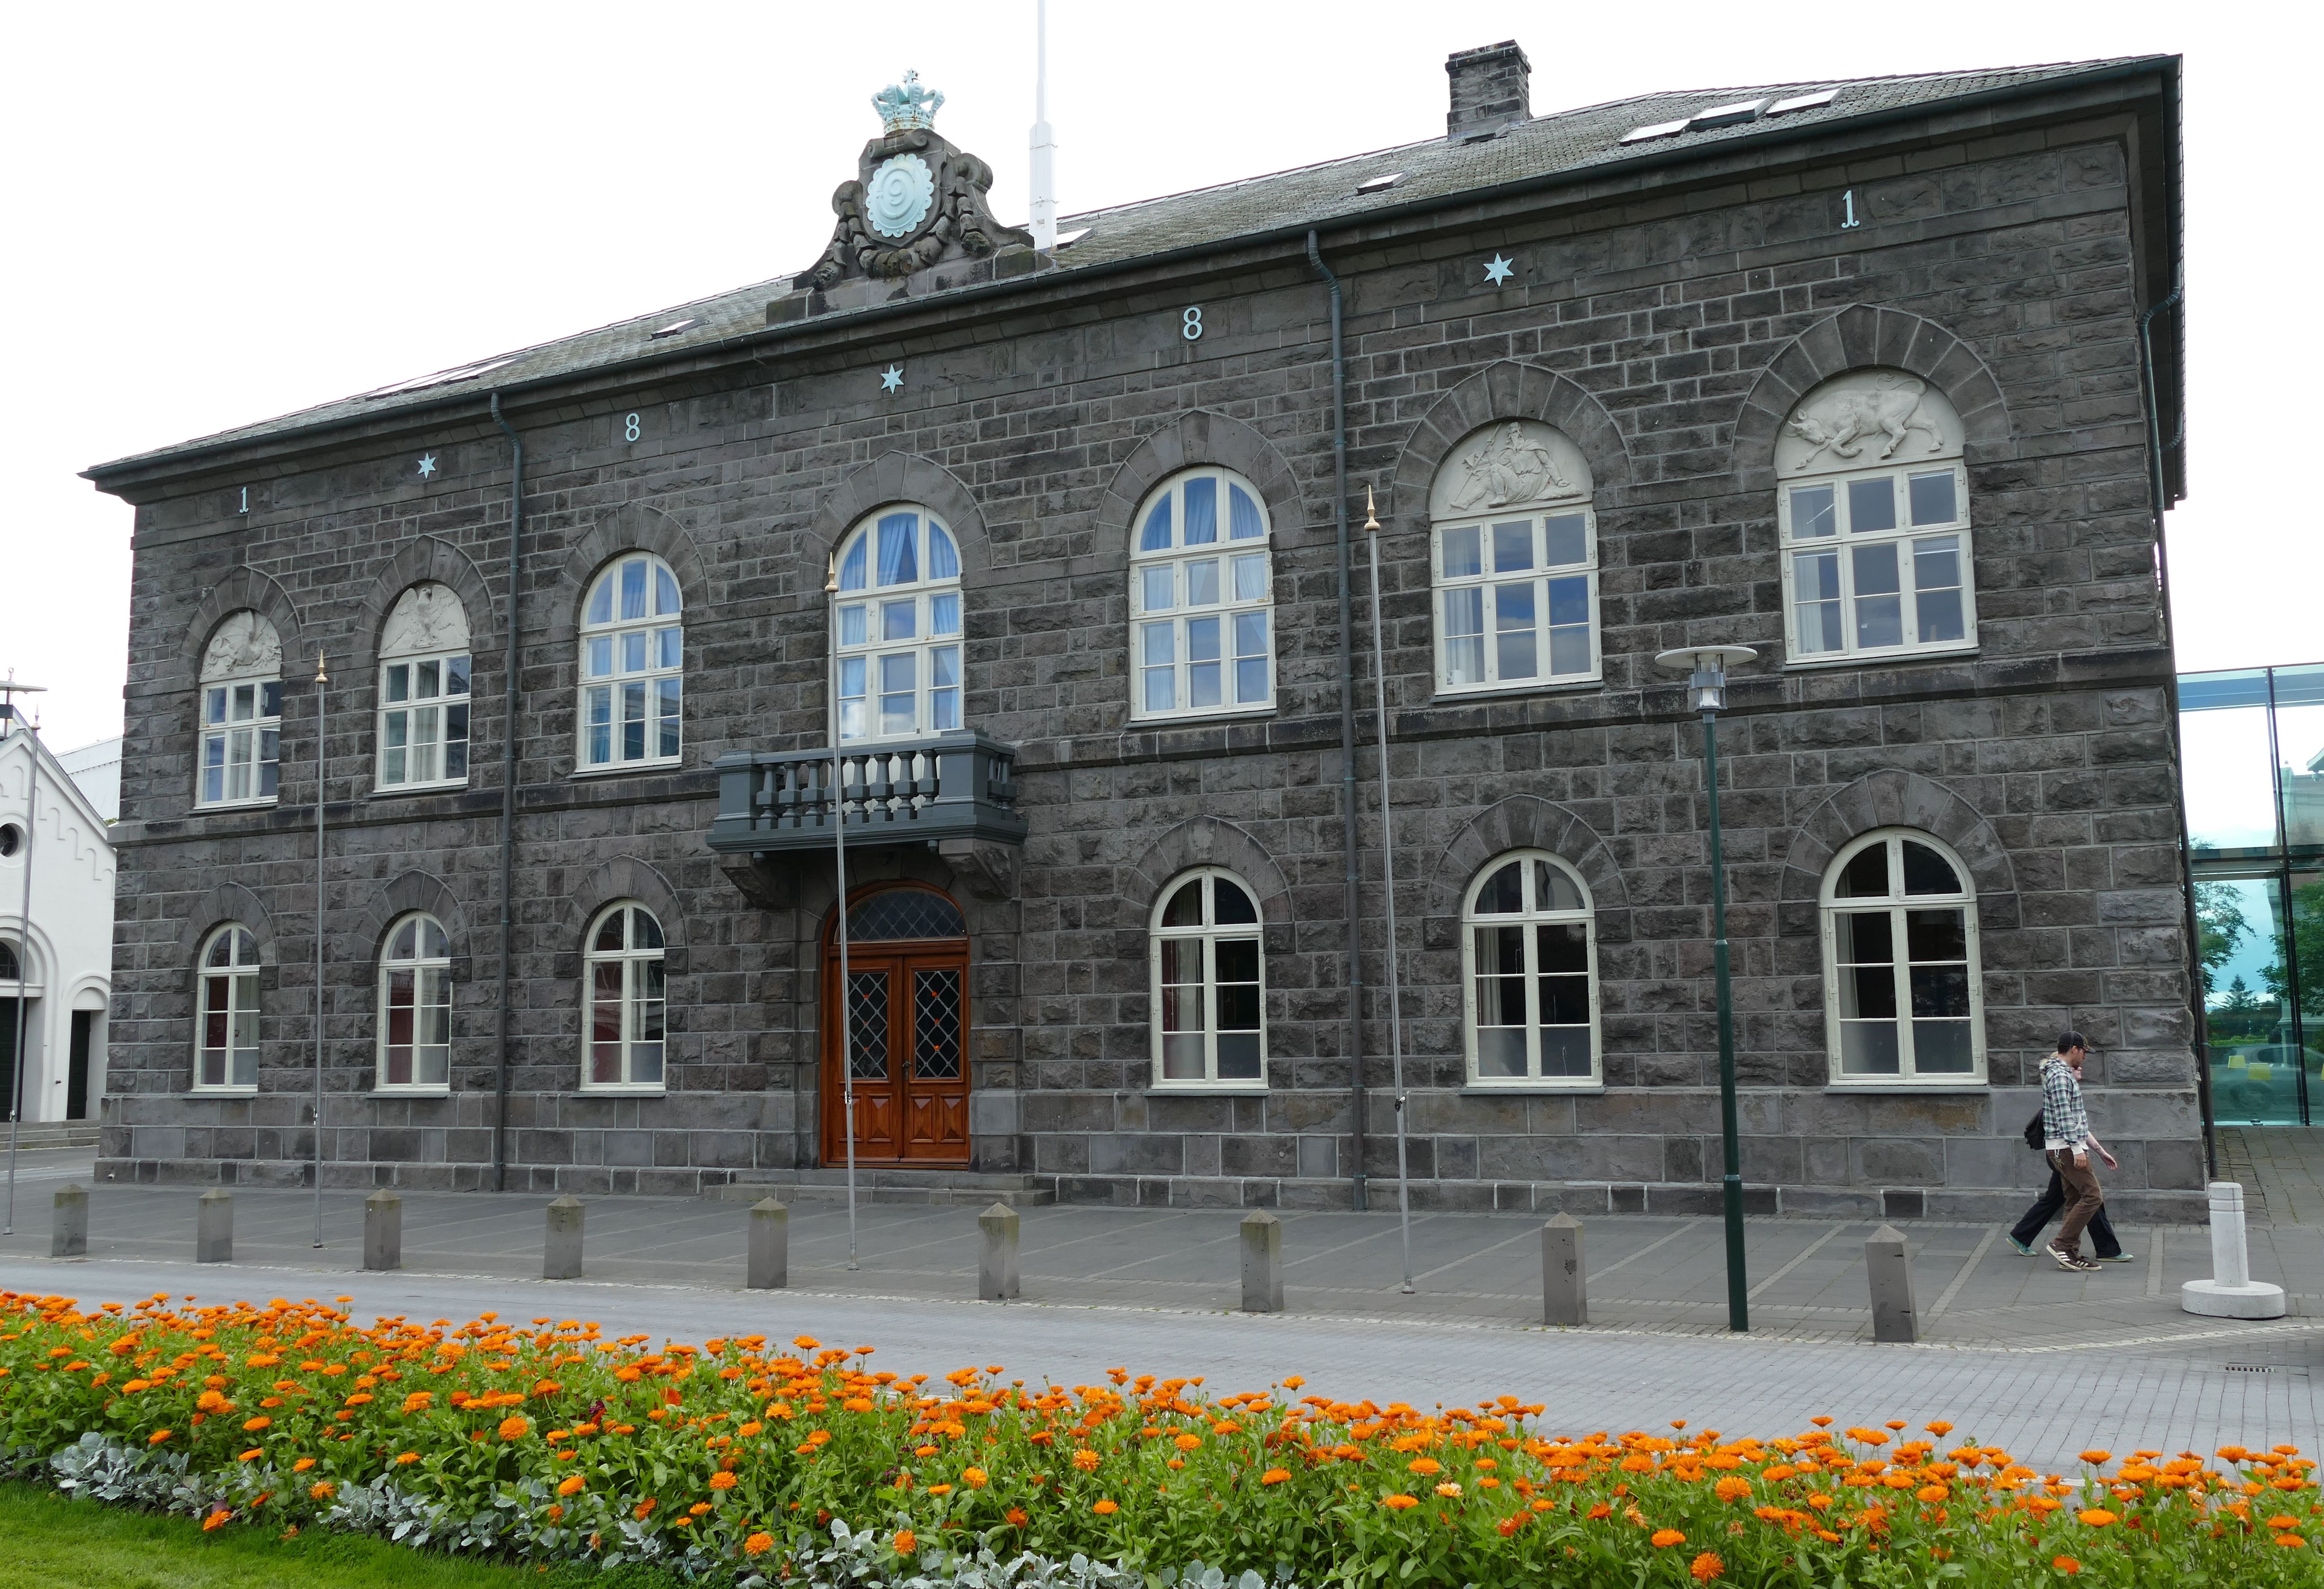
architecture, town, building, city, landmark, facade, church, iceland, place of worship, capital, parliament, synagogue, government, tourist attraction, estate, historically, policy, reykjavik, stately home